Chrysophyta

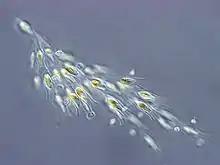
"Dinobryon" sp. from Shishitsuka Pond, Tsuchiura, Ibaraki Prefecture, Japan

Chrysophyta has some characteristics which includes their possession of the photosynthetic pigments which are chlorophylls a and c, they also possess a yellow carotenoid called fucoxanthin, this is responsible for their unique and characteristic color. They also store food as oil and not starch, their cells contain no cellulose and are often impregnated with silicon compounds. Each species has its own special markings.